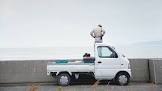
Vehicle type: Cars